Postman's Park

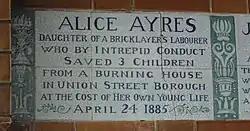
A tablet formed of six standard sized tiles, bordered by green flowers in the style of the Arts and Crafts movement. The tablet reads "Alice Ayres, daughter of a bricklayer's labourer who by intrepid conduct saved 3 children from a burning house in Union Street, Borough, at the cost of her own young life April 24, 1885".

Work began in 1899, and on 30 July 1900 the newly reunified park and Watts's Memorial to Heroic Self-Sacrifice (also known as the Wall of Heroes) were unveiled by Alfred Newton, Lord Mayor of London, and Mandell Creighton, Bishop of London. A short service was held in St Botolph's Aldersgate, after which a short speech was given by Creighton in which he observed that: